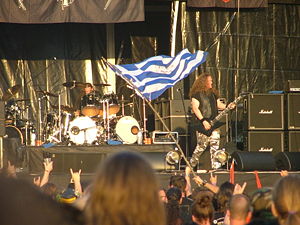
Unleashed
Unleashed til Metalcamp i 2007.
Unleashed er et svensk dødsmetal-band, som blev dannet i 1989 af Johnny Hedlund efter han forlod Nihilist. Dismember er et af de eneste dødsmetal-bands, der er kendt for at skrive sangtekster om skandinaviske vikinge historier.